Jamiat Kheir

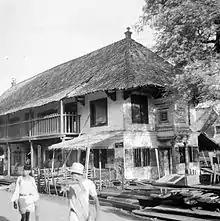
"Langgar Tinggi" mosque built by Syekh Said Naum, where the top floor was used as a mosque while the bottom were used as two houses in Pekojan, 1949

The official license issued by the Dutch government was based on the input from "Priesterraden", a special body set up in 1882 with the task of overseeing religious and Islamic education. On the advice of this body in 1905, the government passed a law requiring any instructor must first get permission to teach. At that time the government had already feared of possible resurgence among indigenous people. Soon after the permission was obtained, the Jamiat Kheir opened an elementary level ("Ibtidaiyyah") madrasa in Pekojan which provided free education, using a curriculum blend of religious studies and general subjects. To show its anti-colonialism, non-religious subjects at the Jamiat Kheir were not taught in Dutch, but in English.